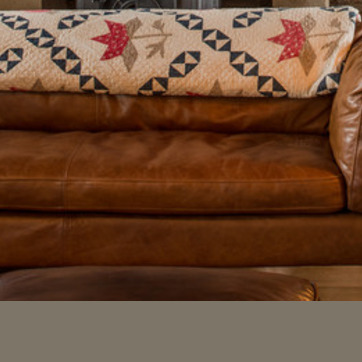
Material: leather